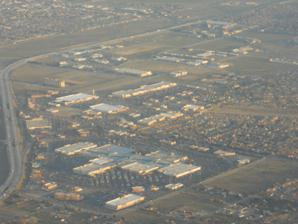
Building: Antelope Valley Mall
Country: United States of America
Year built: 1990
Shopping mall in Palmdale, California Antelope Valley Mall The Antelope Valley Mall in the foreground. Location 1233 Rancho Vista Blvd Palmdale, California 93551 Coordinates 34°36′17″N 118°09′09″W / 34.60472°N 118.15250°W / 34.60472; -118.15250 Opening date September 1990 Developer Forest City Enterprises Management Centennial Owner Centennial No. of stores and services 140 No. of anchor tenants 6 (4 open, 2 vacant) Total retail floor area 1,000,000 sq ft (93,000 m 2 ) No. of floors 1 (2 in Dillard's) Parking 10,000 spaces Website www.av-mall.com Antelope Valley Mall is an enclosed shopping mall in Palmdale , California , in the Antelope Valley . Opened in September 1990, its buildings take up around 1 million square feet (93,000 m 2 ). Its physical main building, parking lots, and ring road businesses encompass an area a bit less than 0.5 by 0.5 miles (800 by 800 m). The main indoor mall currently has about 140 stores with 5 anchor stores, 2 of which are closed - Macy's (formerly Gottschalks ), JCPenney , the first Dillard's in Southern California , Sears (closed), and Forever 21 (closed, formerly Mervyns ). The mall also has a large Dick's Sporting Goods , which opened in 2014 in a suite originally occupied by Harris and another Gottschalks store. Three other anchors, Bullock's , The Broadway , and J. W. Robinson's were planned, but never opened. On June 22, 2020, it was announced that Sears would be closing as part of a plan to close 28 stores nationwide. Sears closed on September 6, 2020. In 2022 the mall was acquired by Bridge Group Investments for $60 million. References ^ "Dick's Sporting Goods coming to AV Mall" . theavtimes.com . ^ Shoulberg, Warren. "Total Sears And Kmart Store Count Going Down To Just 95" . Forbes . ^ Welk, Hannah Madans (2022-12-12). "Joint Venture Buys Antelope Valley Mall for $60 Million" . San Fernando Valley Business Journal . Sources and external links Antelope Valley Mall official website v t e Palmdale, California Schools Palmdale School District Westside Union School District Keppel Union School District Antelope Valley Union High School District Palmdale High School Highland High School Knight High School Colleges and universities Antelope Valley Community College District Antelope Valley College (in Lancaster ) Landmarks Antelope Valley Mall Dry Town Water Park Joe Davies Heritage Airpark Los Angeles Air Route Traffic Control Center Services Los Angeles County Fire Department Los Angeles County Sheriff's Department Media Antelope Valley Press Transportation Antelope Valley Transit Authority Palmdale Regional Airport Palmdale Transportation Center History Battle of Palmdale This list is incomplete. v t e Shopping malls in California Northern California Alameda Bay Street Emeryville Bayfair Center Eastmont Town Center Fremont Hub NewPark Mall Oakland City Center Pacific Commons Rockridge Market Hall Southland Mall Stoneridge Shopping Center Union Landing Shopping Center Contra Costa Abella Center Broadway Plaza El Cerrito Plaza Hilltop Horizon Macdonald 80 Shopping Center Pacific East Mall Somersville Towne Center Sunvalley Shopping Center Willows Shopping Center Fresno Fashion Fair River Park Marin Northgate Mall Town Center at Corte Madera Village at Corte Madera Monterey Carmel Plaza Del Monte Center Northridge Mall Sacramento Arden Fair Country Club Centre Downtown Commons Florin Towne Centre Sunrise Mall Town & Country Village San Francisco Emporium Centre San Francisco Metreon Stonestown Galleria Union Square Union Street Stores San Mateo Bridgepointe Shopping Center Hillsdale Shopping Center Serramonte Center Shops at Tanforan Westlake Shopping Center San Joaquin Sherwood Place Weberstown Mall West Valley Mall Santa Clara Eastridge Great Mall of the Bay Area Mayfield Mall Pruneyard Shopping Center San Antonio Shopping Center Santana Row Stanford Shopping Center Sunnyvale Town Center Vallco Shopping Mall Westfield Oakridge Westfield Valley Fair Westgate Center Sonoma Coddingtown Mall Montgomery Village Santa Rosa Plaza Elsewhere Bayshore Mall Capitola Mall Chico Marketplace Solano Town Center Vintage Faire Mall Visalia Mall Westfield Galleria at Roseville Yuba Sutter Marketplace Southern California Los Angeles L.A. Central Area ARCO Plaza * Baldwin Hills Crenshaw Plaza Beverly Center Beverly Connection The Bloc Los Angeles Broadway & 87th Street * Crossroads of the World Eagle Rock Plaza El Mercado de Los Angeles Farmers Market FIGat7th Grove at Farmers Market Japanese Village Plaza Los Angeles Mall Midtown Crossing & Sears-Pico Ovation Hollywood Town & Country Market * Weller Court West Hollywood Gateway Westside Airport Marina Hotel * Brentwood Country Mart Edgemar Malibu Country Mart Palisades Village Platform, Culver City Promenade at Howard Hughes Center Santa Monica Place Third Street Promenade Westfield Century City Westfield Culver City San Fernando Valley Americana at Brand Burbank Town Center Commons at Calabasas Fallbrook Center Glendale Fashion Center Glendale Galleria NoHo West Northridge Fashion Center Panorama Mall Promenade (Woodland Hills) * Sherman Oaks Galleria * Universal CityWalk Valley Plaza * Westfield Fashion Square Westfield Topanga San Gabriel Valley Eastland Center El Monte Shopping Center * El Rancho Santa Anita Indian Hill Mall * Paseo Colorado Plaza West Covina Pomona Mall * Puente Hills Mall Shops at Santa Anita South Bay Del Amo Fashion Center Fisherman's Village Hawthorne Plaza Shopping Center Old Towne Mall * Peninsula Center Promenade on the Peninsula South Bay Galleria SouthBay Pavilion Southeast L.A. Co. Los Cerritos Center Cerritos Towne Center Citadel Outlets Lakewood Center La Mirada Mall * Plaza México Promenade at Downey Quad at Whittier Santa Fe Springs Mall * Santa Fe Springs Shopping Center * Shops at Montebello Stonewood Center Uptown Whittier Whittier Downs * Whittwood Town Center * Long Beach Long Beach Plaza Long Beach Towne Center Los Altos Center Marina Pacifica Mall Northern L.A. Co. Antelope Valley Mall Valencia Town Center Orange Anaheim GardenWalk Anaheim Plaza Anaheim Town Square Anaheim Towne Center Asian Garden Mall Bella Terra Brea Mall Buena Park Downtown Downtown Disney Fashion Island Honer Plaza * Irvine Spectrum La Habra Fashion Square * Laguna Hills Mall MainPlace Mall The Market Place Orange County Plaza * Orangefair Mall * Outlets at Orange Shops at Mission Viejo South Coast Plaza Village at Orange Westminster Mall Riverside Desert Fashion Plaza Galleria at Tyler Hemet Valley Mall Indio Fashion Mall * Main St. pedestrian mall, Riverside Moreno Valley Mall La Plaza (Palm Springs) Promenade In Temecula Riverside Plaza Shops at Palm Desert San Bernardino Barstow Mall Carousel Mall Citrus Plaza Citrus Village Inland Center Mall of Victor Valley Montclair Plaza Ontario Mills Redlands Mall Victoria Gardens San Diego Chula Vista Center College Grove Escondido Village * Fashion Valley Grossmont Center Horton Plaza La Jolla Village Square Las Americas Premium Outlets Linda Vista Shopping Center (demolished) Mission Valley North County Mall One Paseo Otay Ranch Town Center Parkway Plaza Seaport Village Shoppes at Carlsbad South Bay Plaza Westfield Plaza Bonita Westfield UTC Santa Barbara La Cumbre Plaza Paseo Nuevo Santa Maria Town Center Ventura Collection at RiverPark Esplanade The Oaks Pacific View Mall Simi Valley Town Center Elsewhere Imperial Valley Mall , El Centro Valley Plaza Mall , Bakersfield See also: History of retail in Southern California – History of retail in Palm Springs — Note: starred (*) listings indicate former regional mall now site of strip-style community center with new name